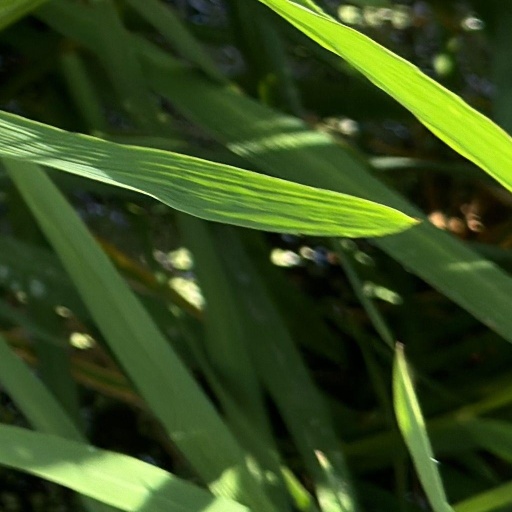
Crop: rice